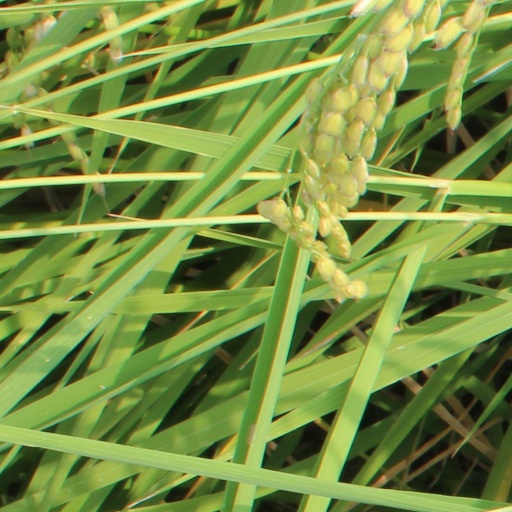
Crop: rice